List of communities in Saskatchewan

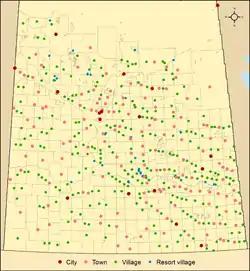
Distribution of Saskatchewan's 16 cities, 146 towns, 264 villages and 40 resort villages

Saskatchewan has 466 urban municipalities, which includes the sub-types of cities, towns, villages and resort villages.